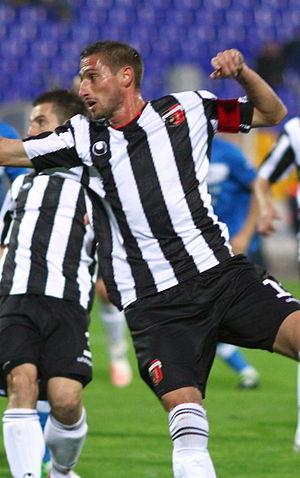
Hristo Zlatinski, né le 22 janvier 1985 à Gotsé Deltchev en Bulgarie, est un footballeur international bulgare, qui évolue au poste de milieu central.